Cape Town CBD

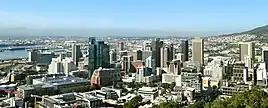
Cape Town CBD, with its feeder freeways to the left, and the Port of Cape Town behind them

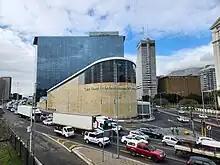
The Cape Town International Convention Centre (CTICC), at the end of Nelson Mandela Boulevard

The CBD is served by the MyCiTi bus rapid transit (BRT) system. Within the CBD are 21 BRT stations, the busiest of which are Civic Center, Adderley, Riebeek, Thibault Square, Darling, Groote Kerk, Castle, and Strand. As in other suburbs, the CBD features dedicated BRT lanes, painted red. Approximately 2.62 million people boarded MyCiTi buses in the CBD in 2022.